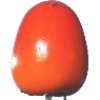
Label: Kaki 1